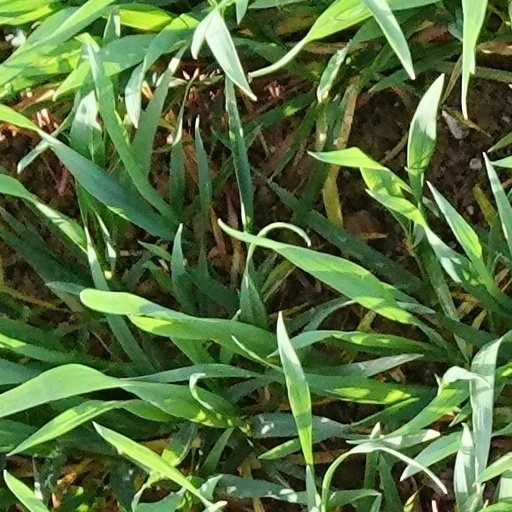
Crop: wheat